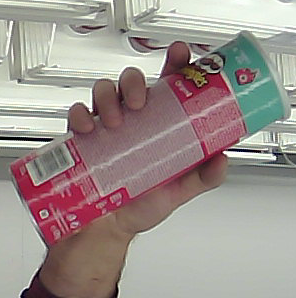
Product: pringles_original